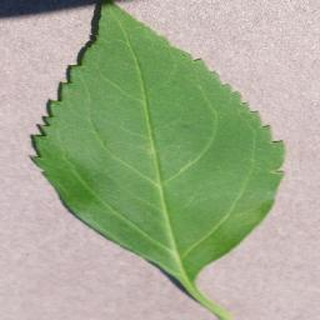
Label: healthy_cherry